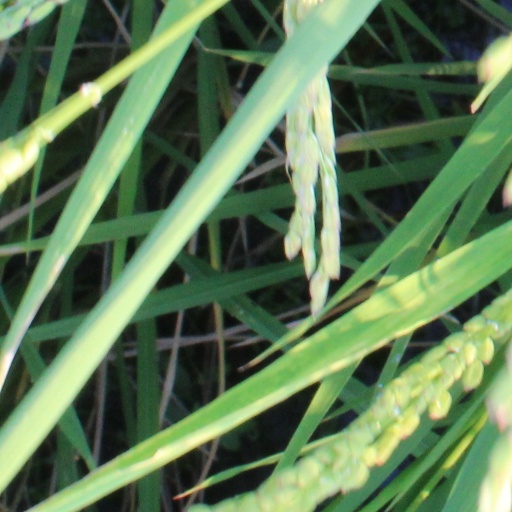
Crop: rice